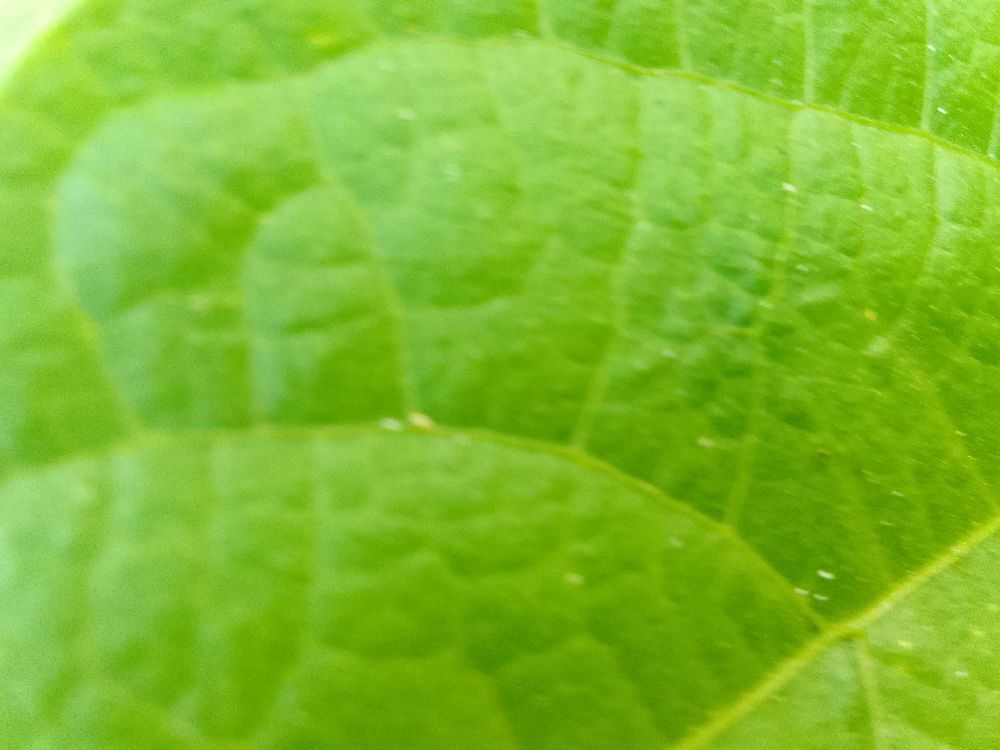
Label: healthy